Hybotidae

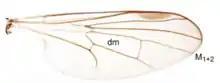
Right wing of the species "Hybos grossipes", showing discal medial cell (dm) and first and second medial vein (M)

Hybotidae share some similarities with the family Dolichopodidae, when looking at rotation of genitalia and wing characteristics. Male terminalia are rotated dextrally between 45° and 90°, excluding segment 7. Hybotidae wings always have a simple R vein, where the costa either ends near or at M/M, or near or at R/R. Furthermore, it can be distinguished from Dolichopodidae by the point of vein R, which it at a distance from the humeral crossvein (h) equal to or longer than the length of h.